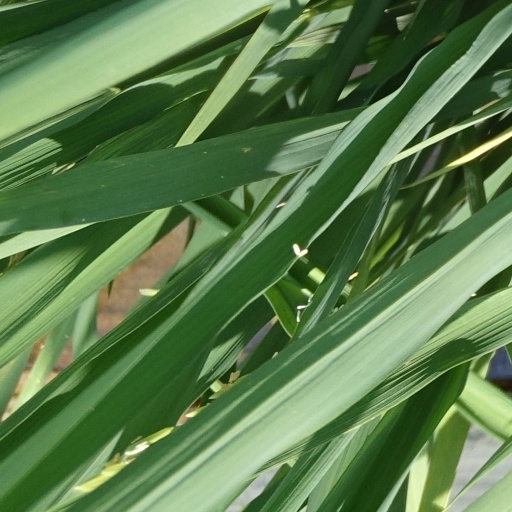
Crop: rice